Elliott Zborowski

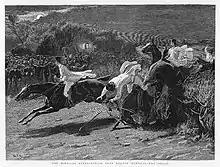
Algy Burnaby winning the MidnightSteeplechase, 1890

After the excitement, all the riders and their friends joined Augusta at Coventry House, the Zborowski home in Melton Mowbray, for a ‘splendid supper party’. Algy Burnaby was presented with a silver mounted ivory cup donated by the Count, and although Zborowski must have half hoped he would win it himself, there were no hard feelings – it had been an exceptional night that would be remembered for decades.